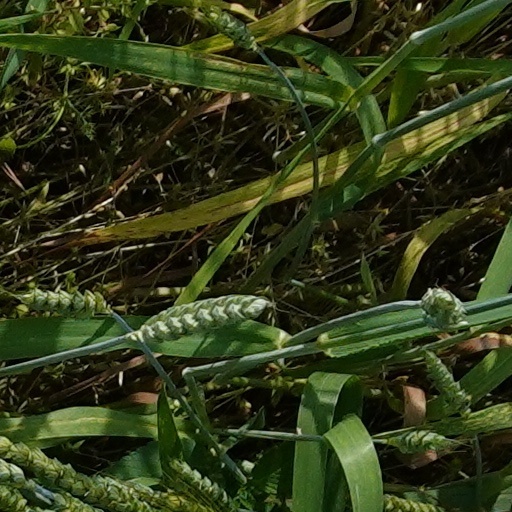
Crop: wheat